Royal D. Suttkus

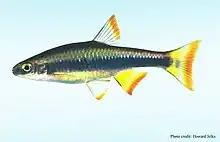
Pteronotropis signipinnis Syn. Notropis signipinnis Bailey & Suttkus, 1952

Suttkus joined the zoology faculty at Tulane University in New Orleans, Louisiana USA, in the Fall of 1950. This faculty appointment preceded the completion of his doctoral work at Cornell University, which was complete in mid-1951. In his new faculty position, Suttkus assumed a variety of responsibilities in teaching and research. He continued to work on specimen collections throughout his academic career.